Army of Flanders

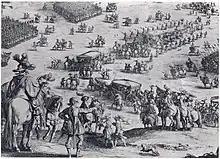
The Siege of Breda in 1624 by Jacques Callot, showing the "tercios" of Army of Flanders.

Having made a success on the battlefield, the Army then turned against the Dutch. Spinola made considerable progress from 1621 onwards, finally retaking Breda after a famous siege in 1624. The cost of this siege, however, was far in excess of Spain's resources, and the Army was put on the defensive for the remainder of the war. Steadily placed under increased pressure, the Army's position could have been untenable, but in 1634 Spain exploited the Spanish Road once again, bringing fresh forces from Spanish Italy under the command of the Cardinal-Infante Ferdinand of Austria; they destroyed Sweden's army at the Battle of Nördlingen before cutting west to reinforce the Army of Flanders. Any Spanish advantage, however, would be undercut by the new Franco-Dutch alliance that threatened to engulf the Spanish Netherlands in a pincer movement between her two enemies. France and Oxenstierna agreed to a treaty at Hamburg, extending the annual French subsidy of 400,000 riksdalers for three years, but Sweden would not fight against Spain.